Sky position (RA, Dec in degrees): 200.878, 13.773
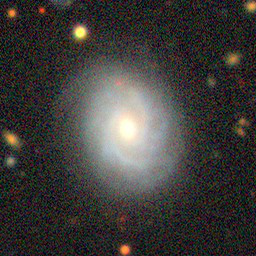
Galaxy morphology: Unbarred Loose Spiral Galaxies